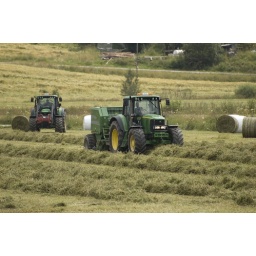
the tractor doing the perfect cylindrical bales, and the tractor to wrap them in white plastic